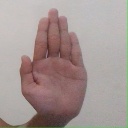
अक्षर: ध